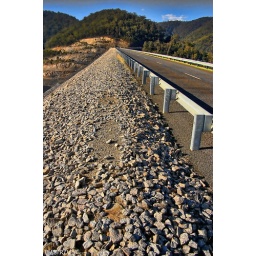
A rock wall that is a dam wall for the Thompson, the bushfires stopped over the next hill.